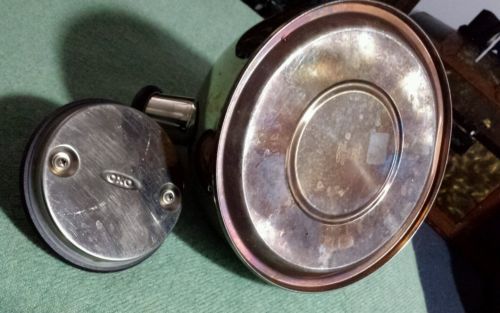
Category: kettle